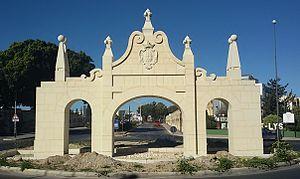
Cet article recense les arcs de triomphe construits à une époque postérieure à celle de l'Empire romain.
Alof de Wignacourt est le 54ᵉ grand maître, de 1601 à 1622 des Hospitaliers de l'ordre de Saint-Jean de Jérusalem.